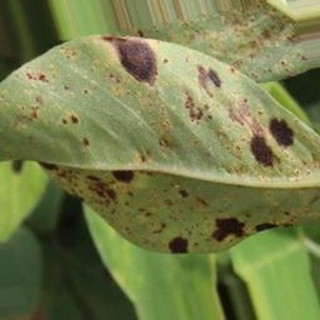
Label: groundnut_rust